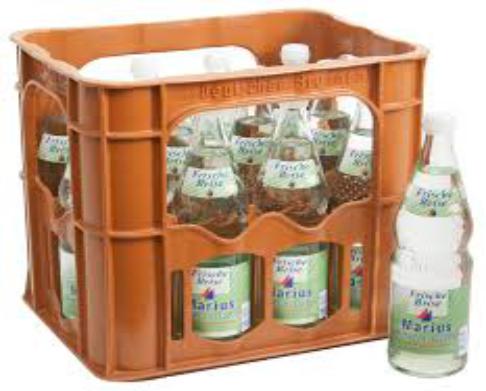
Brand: Frische Brise
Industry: Necessities